Venice Canal Historic District

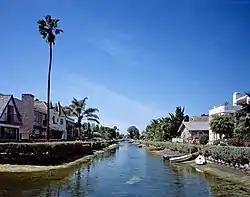
Venice Canal Historic District

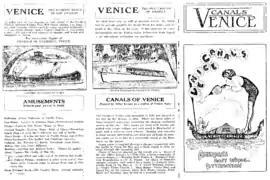
1920 flyer promoting canals as "America's most unique attraction"

The Venice Canal Historic District is embedded in the residential Venice suburb of Los Angeles, California. The historic district is noteworthy for possessing man-made wetland canals, built in 1905 by developer Abbot Kinney as part of his Venice of America. Kinney sought to recreate the appearance and feel of Venice, Italy, in coastal Los Angeles County. The names of the canals were given by Abbot Kinney as follows: Aldebaran Canal, Altair Canal, Cabrillo Canal, Coral Canal, Grand Canal, Lion Canal and Venus Canal.